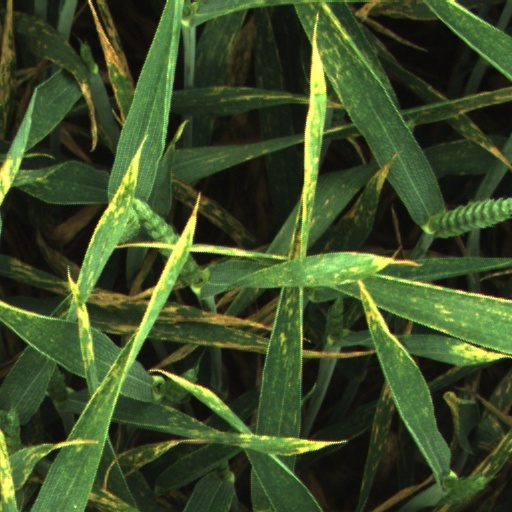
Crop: wheat